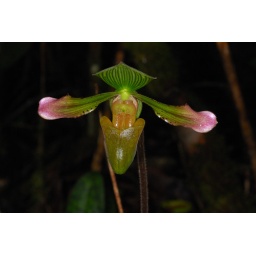
Species from Sabah and Sarawak, Malaysia. Photographed in montane cloud forest inside Kinabalu Park